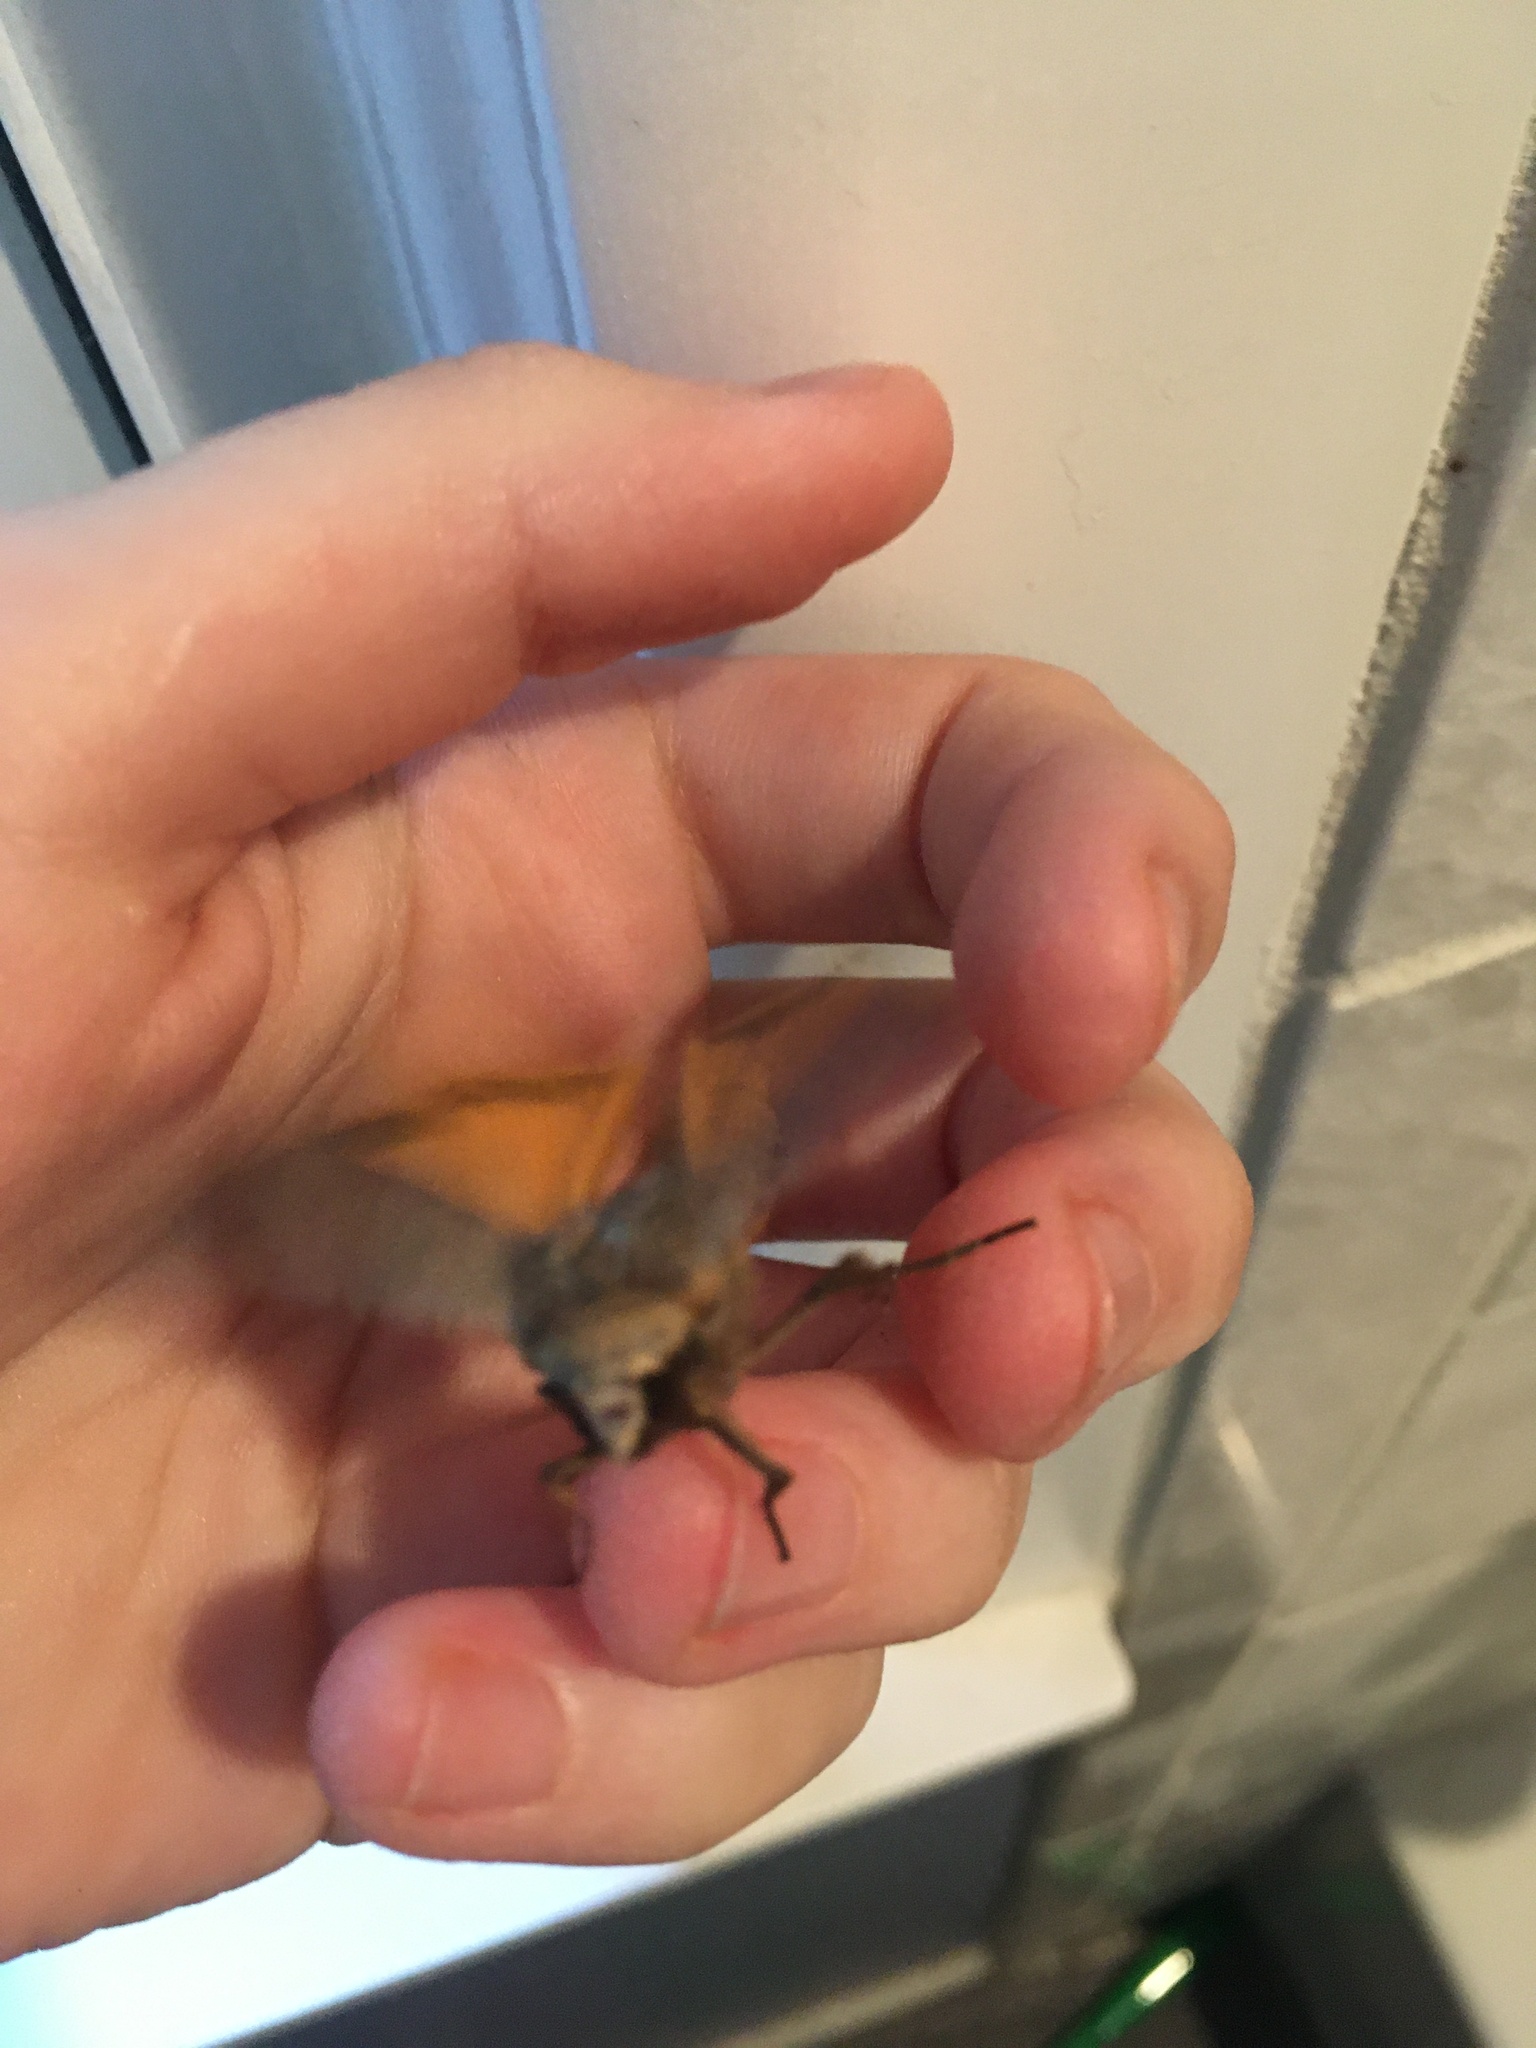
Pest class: cutworms